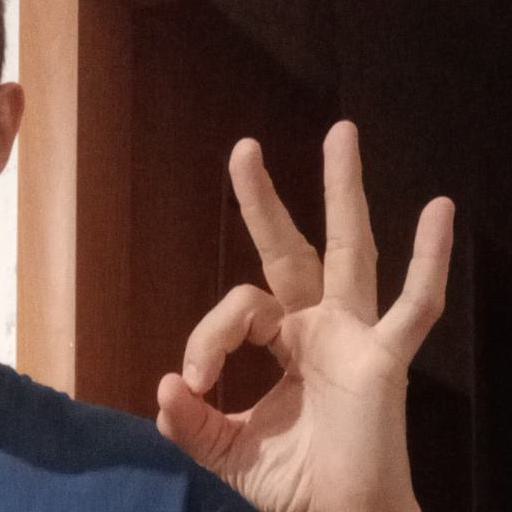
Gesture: ok